Buttrey Food & Drug

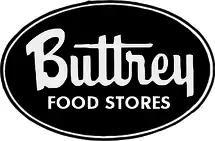
Buttrey Food Stores logo until 1980

The history of Buttrey can be traced back to 1896 when Frank A. Buttrey opened small store, selling clothing and groceries, in Aldridge, Montana, a short-lived mining town in Park County. Another store was opened at Trailcreek, in Flathead County, Montana, in 1899. In 1902, Buttrey moved to Havre, Montana, and opened a dry good and general merchandise store. Buttrey's business was incorporated as F.A. Buttrey Co. in 1909.